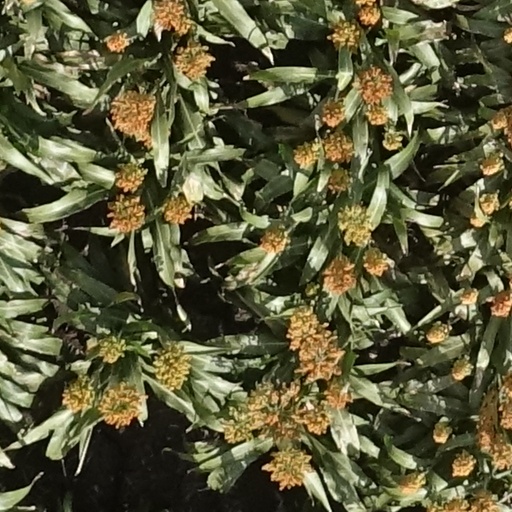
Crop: sorghum